Akakichi no Eleven

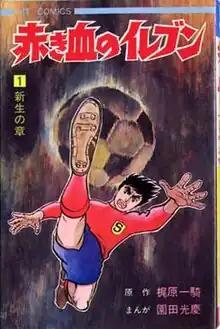
First edition of the manga 1970 volume 1

is a manga series written by Ikki Kajiwara with drawings by Mitsuyoshi Sonoda. An anime adaptation produced by Tokyo TV Douga aired between 1970 and 1971, which consists of 52 episodes lasting about 24 minutes. The series aired in Japan on Nippon Television from 13 April 1970 to 5 April 1971, every Monday. In Italy it was broadcast for the first time in 1982, through local TV stations. Other transmissions aired on Super 3, Naples Channel 21 and TMC, with a different assembly of the opening theme and the end, and was better known by the title "ARRIVANO I SUPERBOYS".